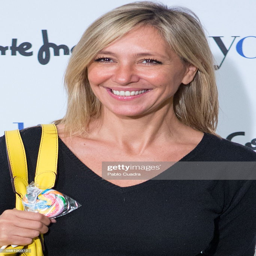
actor attends the awards ceremony at hotel .